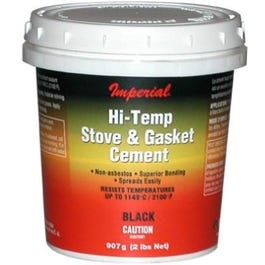
Furnace Cement, Black, 16-oz.
16oz, black, furnace cement, especially suited for sealing metal to metal & metal to masonry joints, can be used on cast iron, steel or firebrick, a creamy smooth black silicate ceramic type cement, durable as firebrick when heat cured, withstands temperatures up to 1093 degrees centimeter (2000 degrees Fahrenheit).
Brand: Various
Category: Hardware > Building Consumables > Masonry Consumables > Cement, Mortar & Concrete Mixes > Firestop Mortar